Maduveya Mamatheya Kareyole

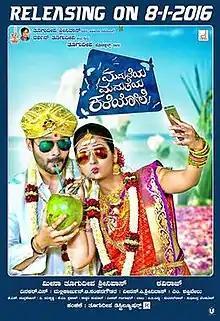
Film poster

Maduveya Mamatheya Kareyole is a 2016 Indian Kannada-language romantic comedy film written directed by Kaviraj in his directorial debut. It stars Suraj Gowda and Amulya in the lead roles whilst Anant Nag and Achyuth Kumar feature in supporting roles. The plot revolves around the families of the two friends who, intending to convert their friendship into a relationship, are elated when their children fall in love with each other and eventually marry upon encountering certain familial disputes.